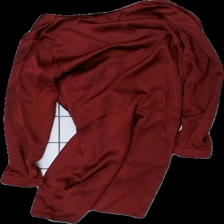
View: back
Type: Dress
Category: Ladies
Brand: Not in the list
Brand text on label: Lioness
Colors: Red
Material: 100% polyester
Cut: Regular
Size: XS
Season: All
Price range: 50-100
Recommended usage: Reuse